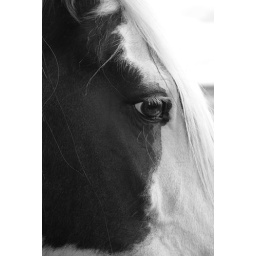
Apache, in black and white